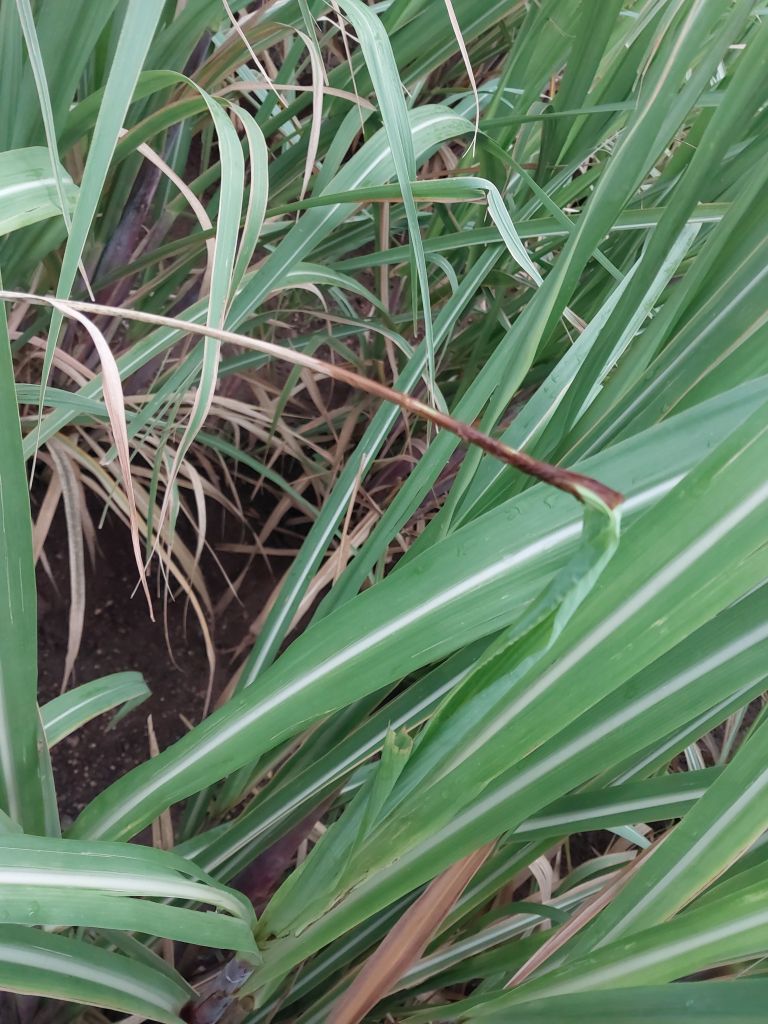
Label: Smut